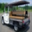
Label: truck